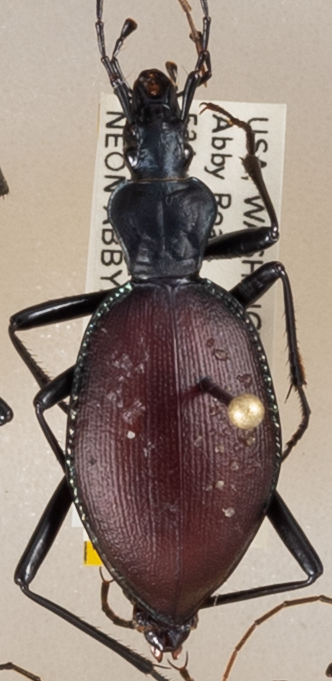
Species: Scaphinotus angusticollis
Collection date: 2018-06-26
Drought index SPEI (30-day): -0.926
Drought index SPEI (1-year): -0.572
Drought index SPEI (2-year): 0.71